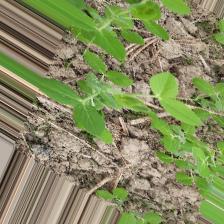
Label: Normal